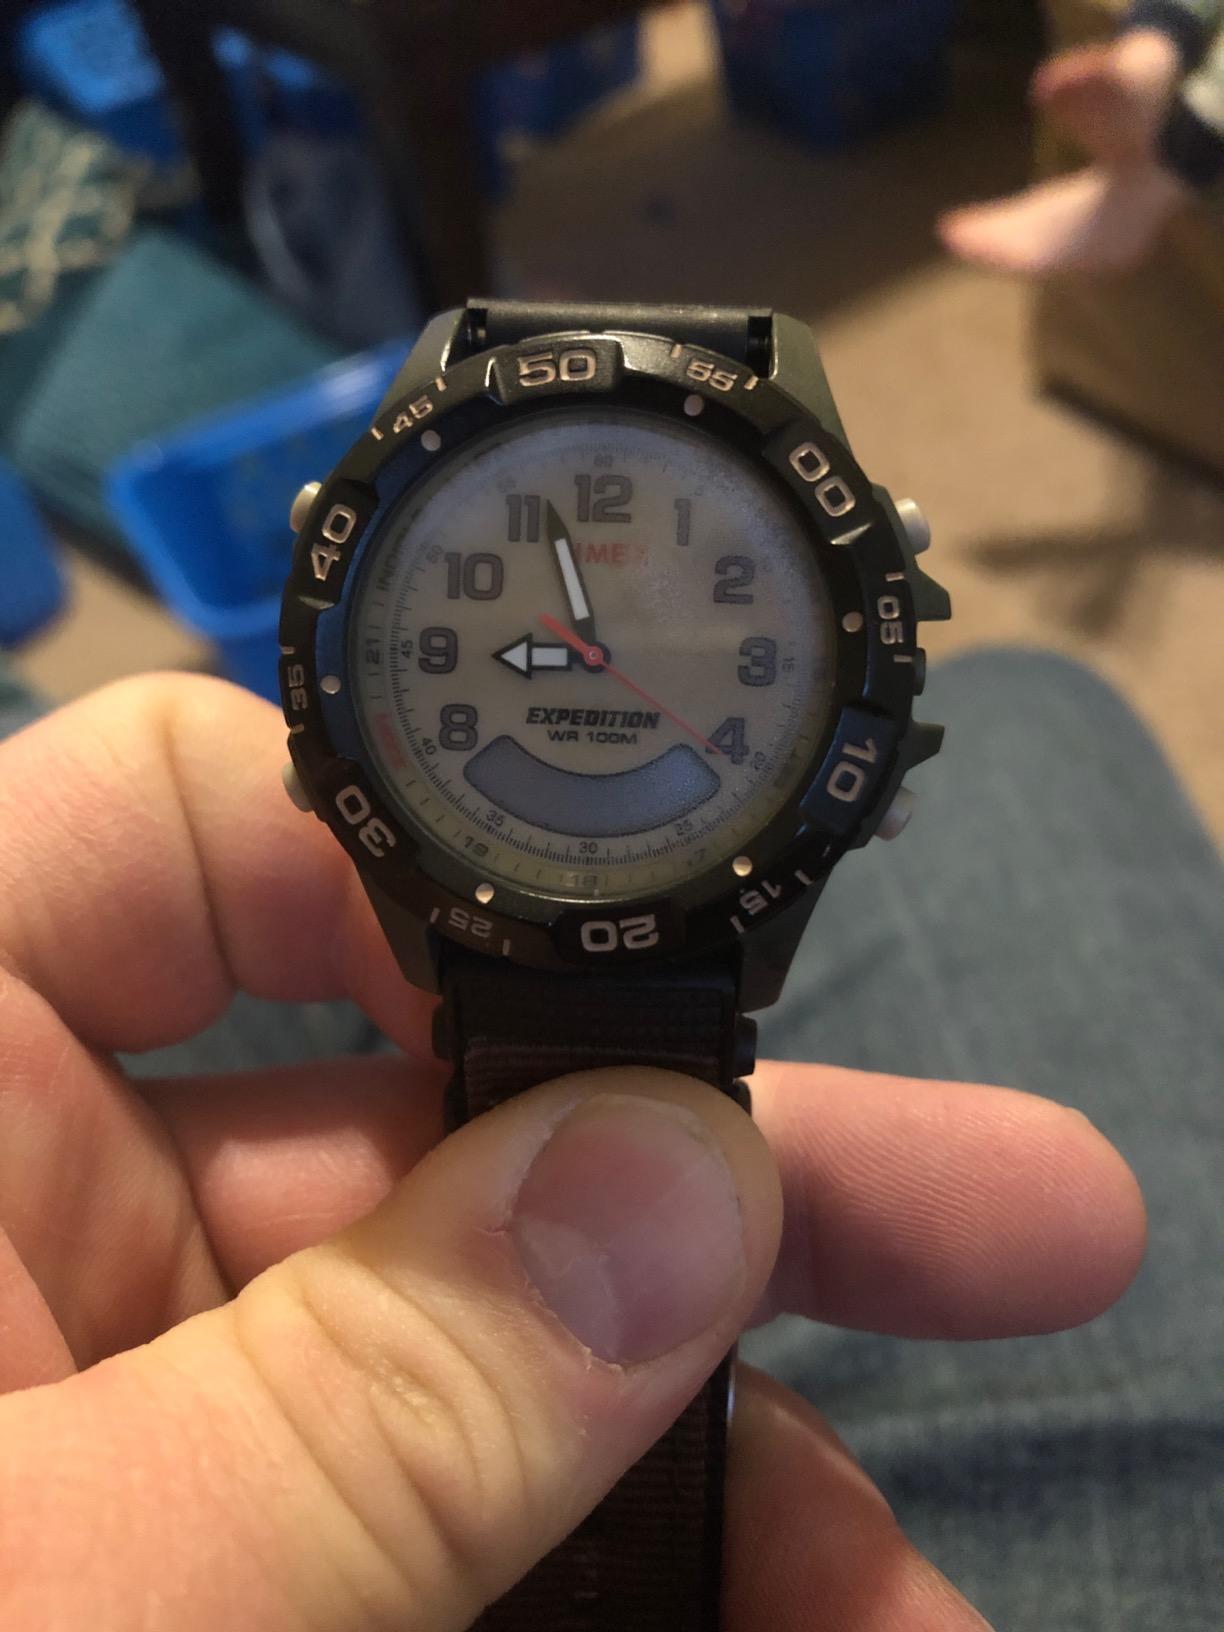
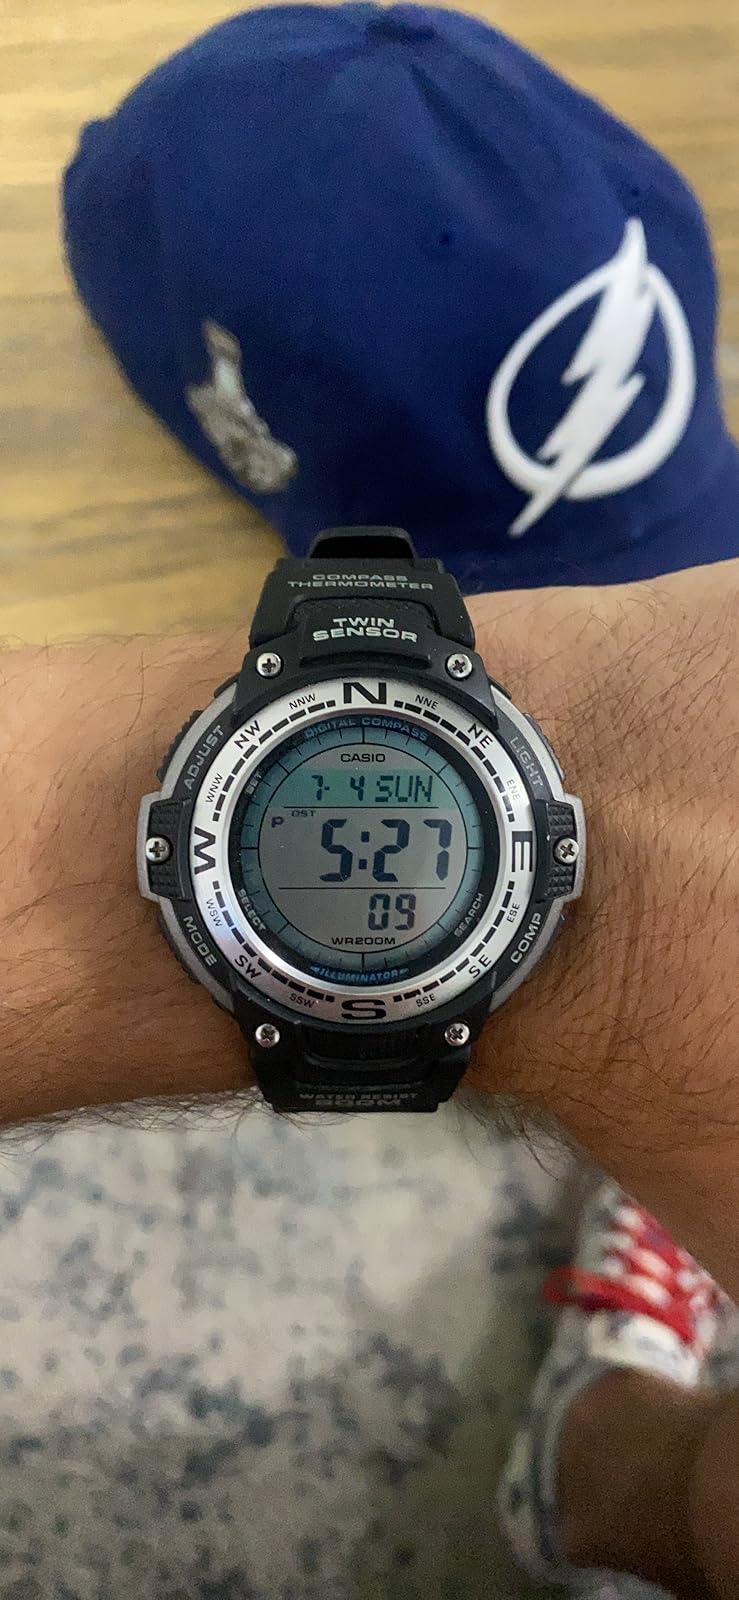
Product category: accessories_watch
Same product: no